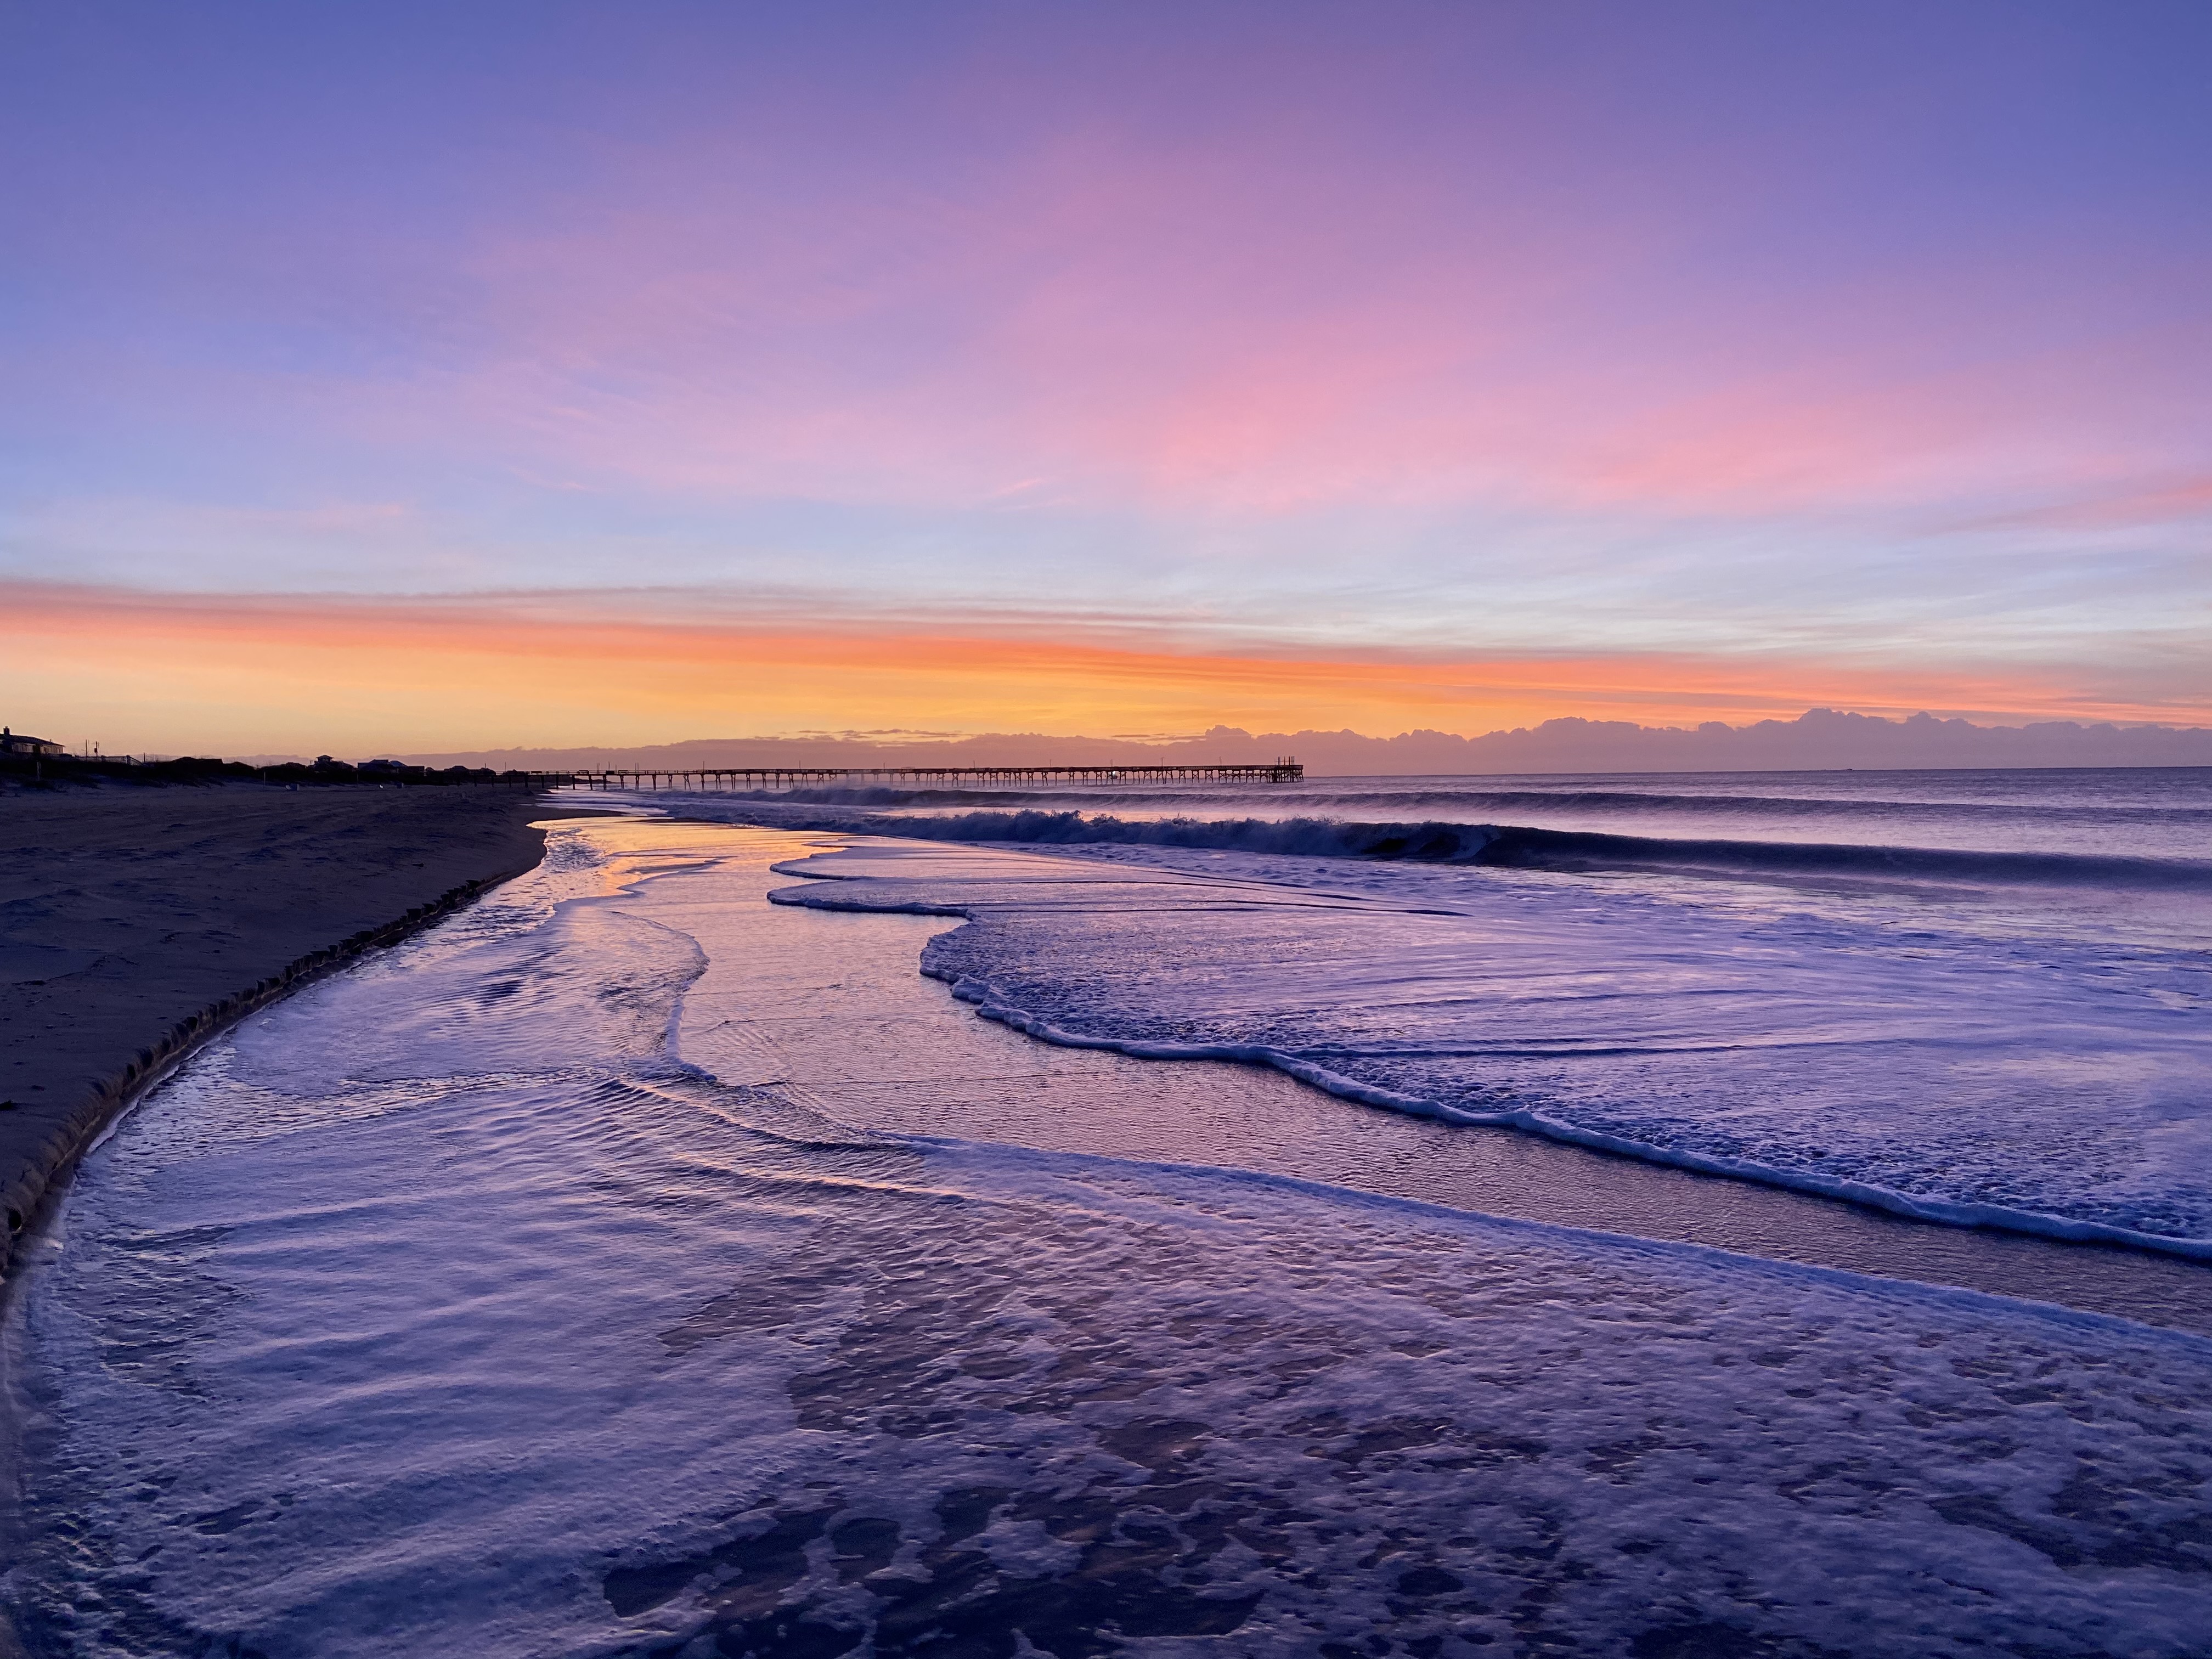
clouds, sky, body of water, horizon, nature, water, sea, ocean, blue, wave, sunset, cloud, evening, coast, shore, dusk, morning, winter, sunrise, reflection, afterglow, dawn, ice, water resources, freezing, atmosphere, calm, wind wave, river, sound, beach, landscape, coastal and oceanic landforms, snow, tide, lake, inlet, mountain, arctic, bay, red sky at morning, hill